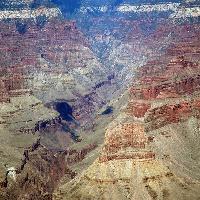
Weather: cloudy or overcast